Rajang River

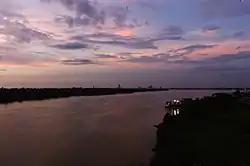
View of the Rajang river during sunset on the Lanang bridge in Sibu

The Rajang Port Authority (RPA) is the main regulatory body for coordinating the trade activities of all five river ports along the Rajang River. RPA serves to provide maintenance, adequate and efficient port services for all users of the ports. It is located at the Sibu port operation centre Sibu and Sungai Merah can be assessed via a shorter route through the Paloh river where the distances from the mouth of the river can be shortened to 82 km and 92 km respectively. In 2012, RPA recorded a total revenue of RM 30.1 million although its total cargo throughput went down from 5.0 million to 3.2 million tonnes from the previous year. The five river ports along the Rajang river (arranged by their distances from the river mouth) are: